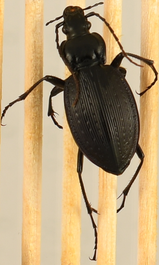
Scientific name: Dicaelus teter
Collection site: Mountain Lake Biological Station NEON (MLBS), plot MLBS_010